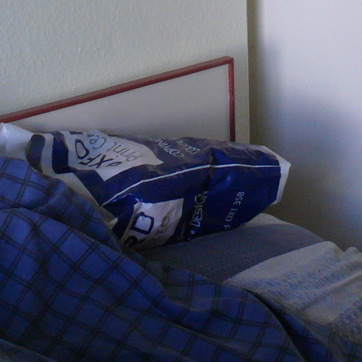
Material: plastic